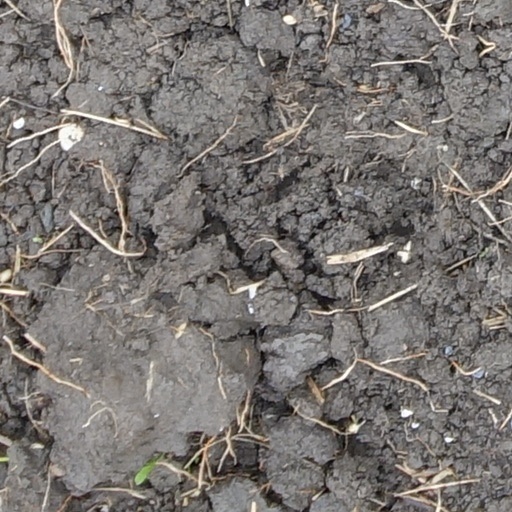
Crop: wheat